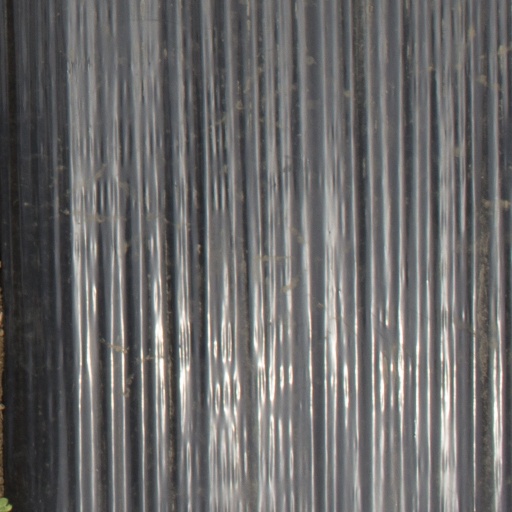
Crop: Jerusalem artichoke